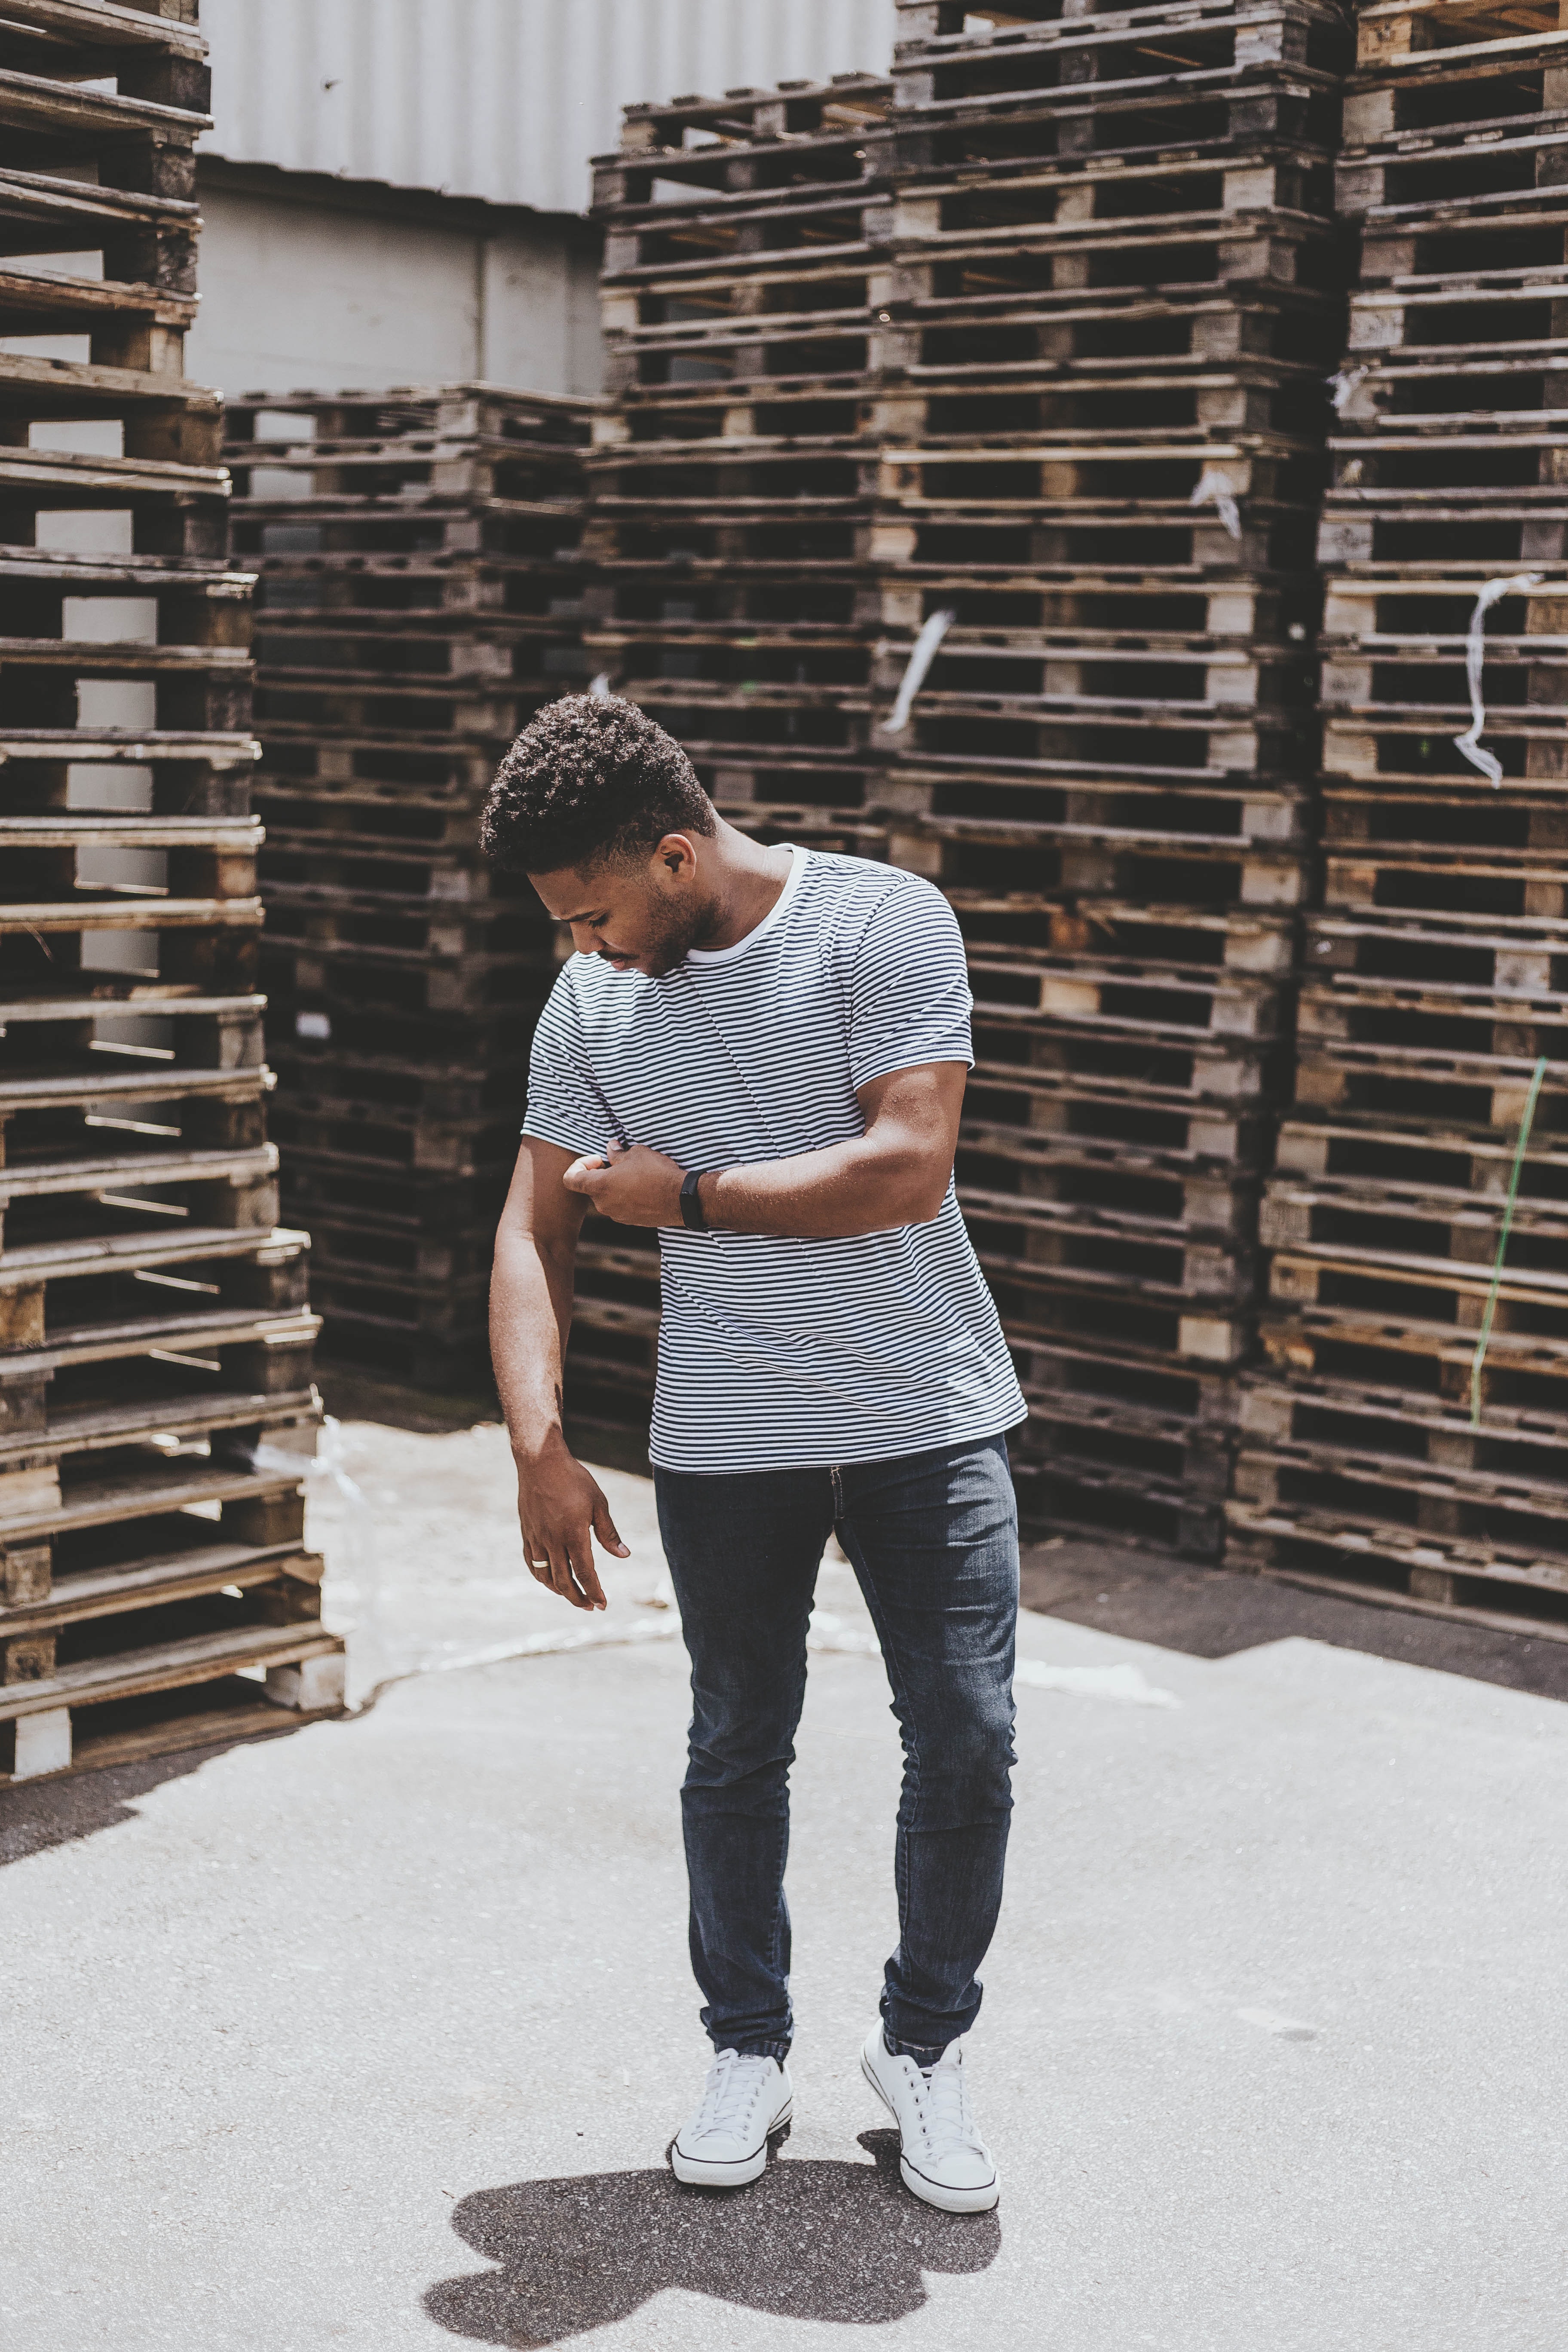
white, photograph, standing, jeans, wall, eyewear, male, snapshot, cool, footwear, fashion, denim, photography, shoe, street fashion, textile, architecture, glasses, vacation, sunglasses, photo shoot, t shirt, brick, trousers, rock, style, vision care, brickwork